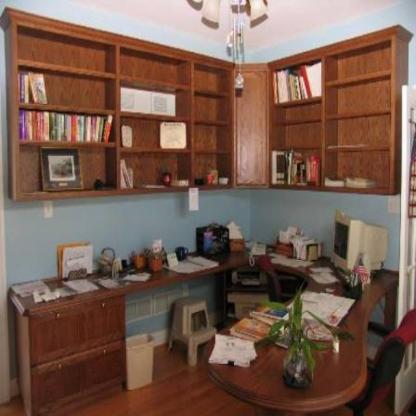
Scene: Indoor